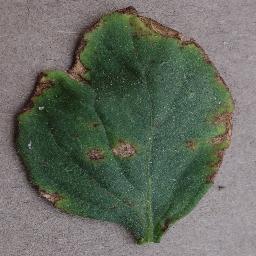
Label: Tomato___Bacterial_spot